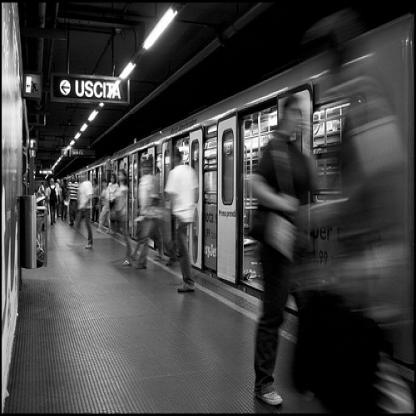
Scene: Indoor